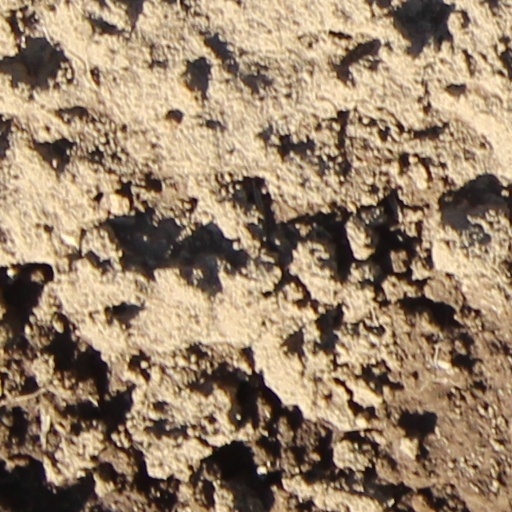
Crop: wheat